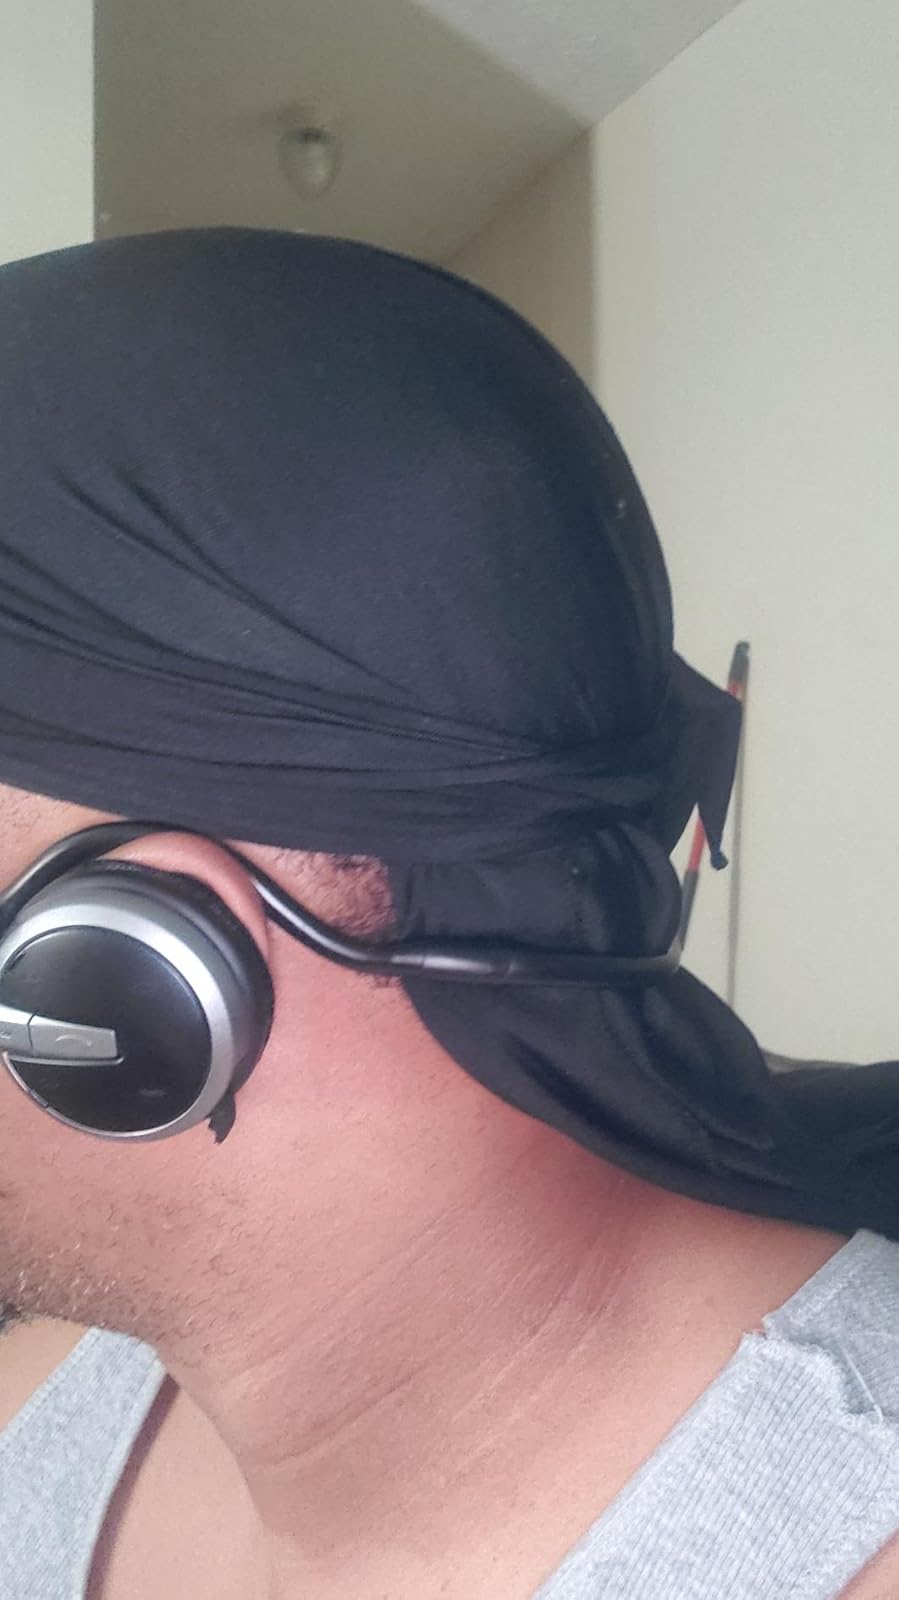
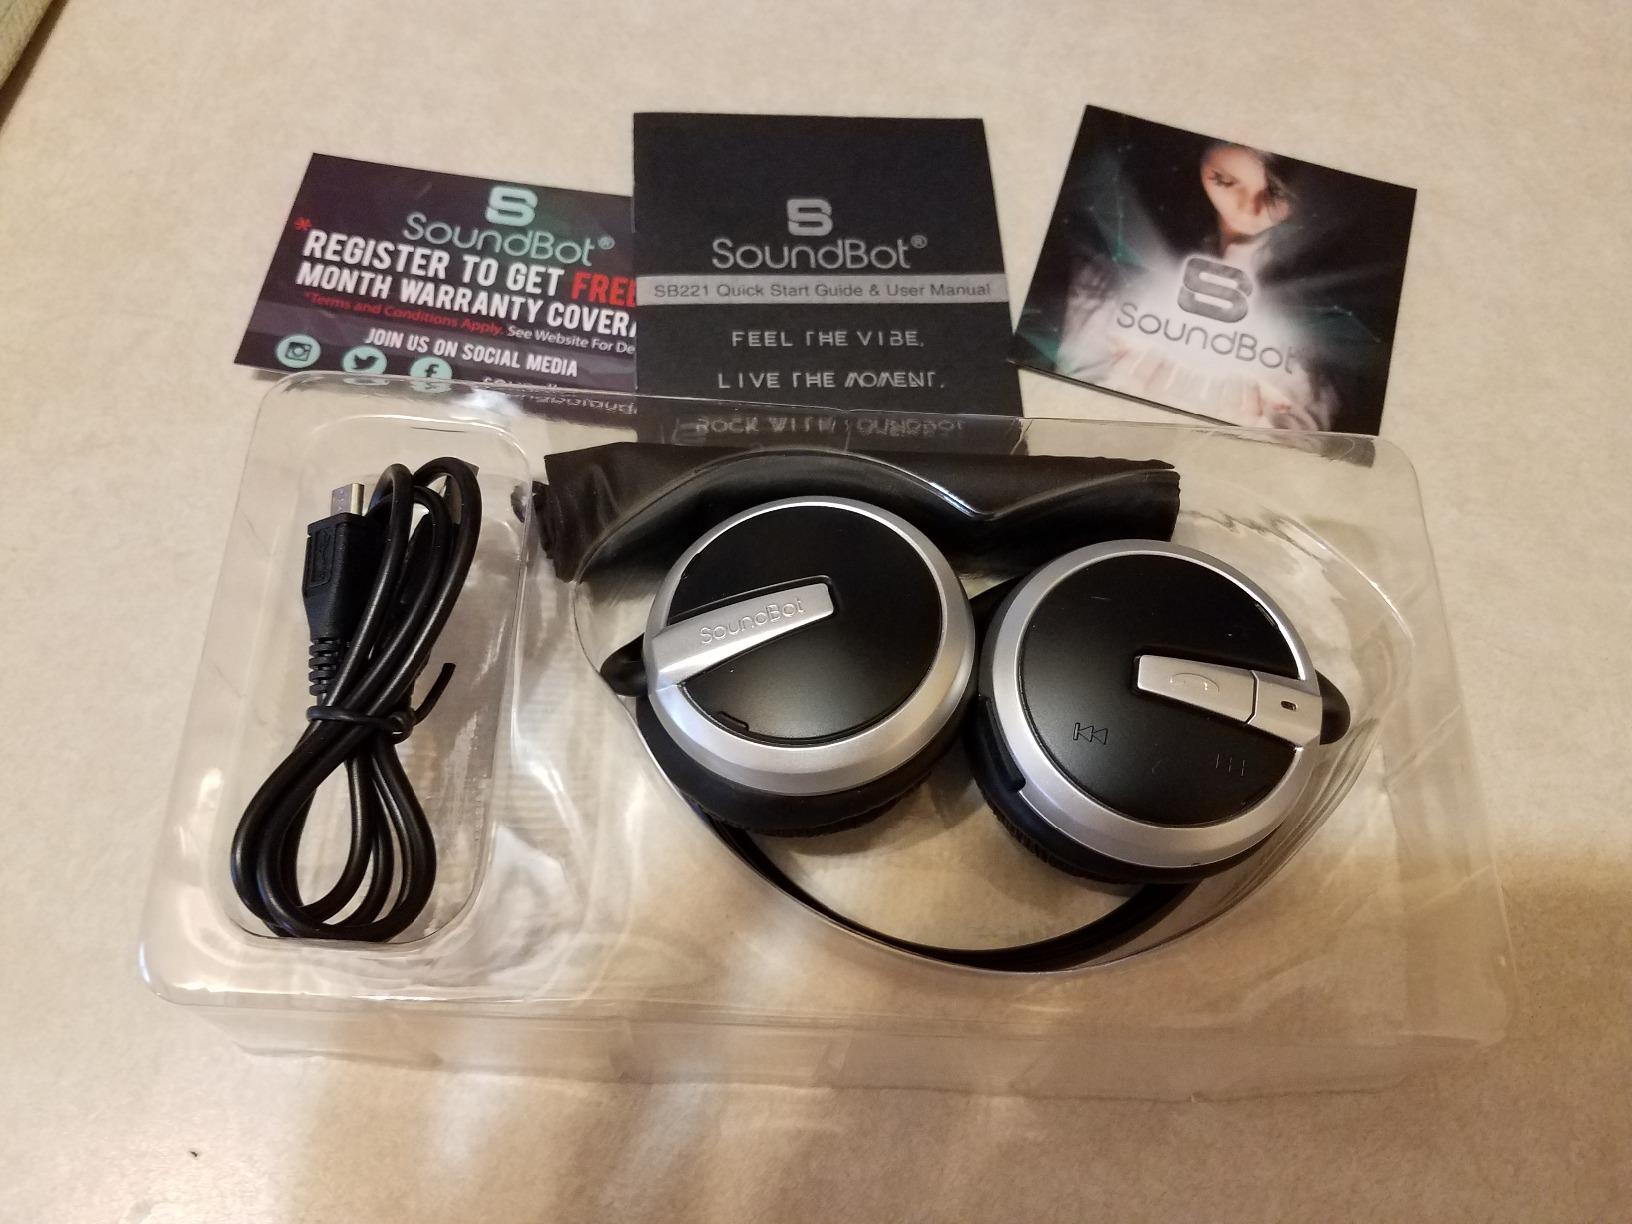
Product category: headphones
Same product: yes